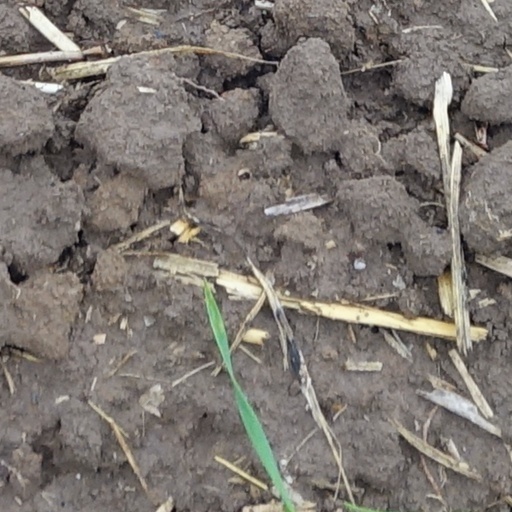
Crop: wheat